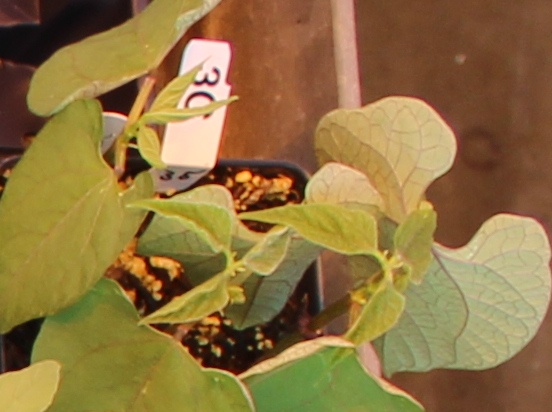
Label: Blackbean